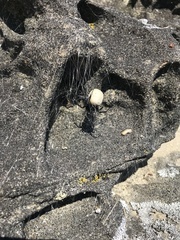
Species: Lactrodectus_hesperus